The Prodigy

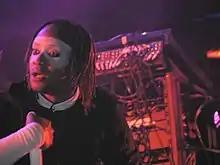
Maxim performing at the 2006 Sziget Festival

The Prodigy's first two albums, 1992's "Experience" and 1994's "Music for the Jilted Generation", were re-released in expanded, deluxe editions on 4 August 2008. As well as being remastered, the new packages featured a bonus disc including mixes, rarities, and live tracks. The two albums also featured expanded artwork in addition to the new musical content.